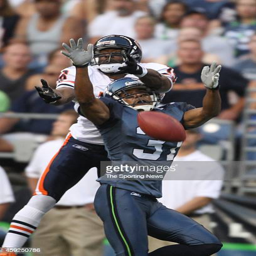
american football player breaks up a pass during a game against american football team